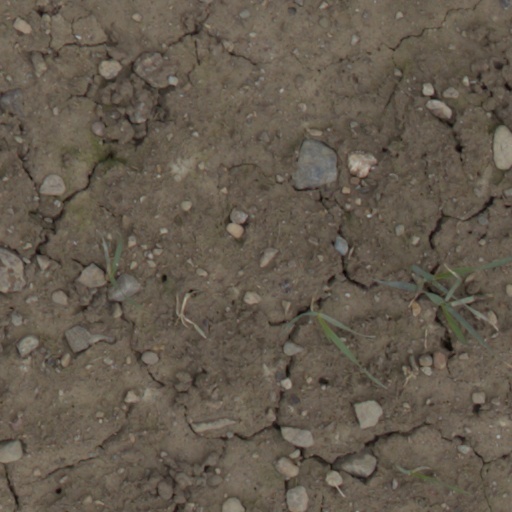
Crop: wheat